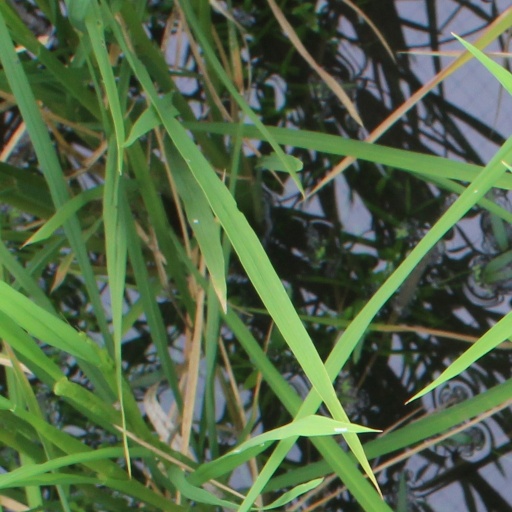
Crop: rice